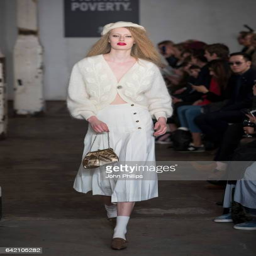
a model walks the catwalk for project focus hosted by organisation